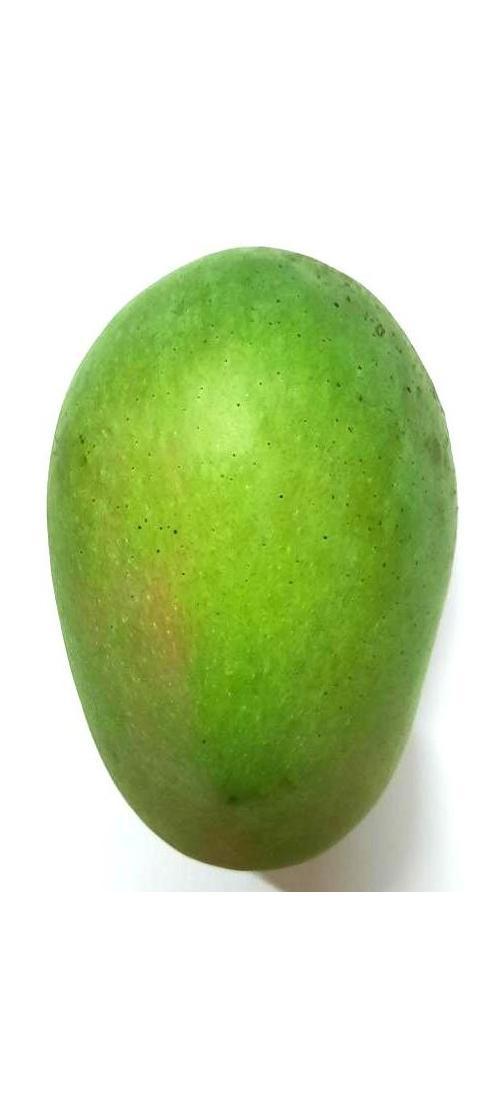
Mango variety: Shada